Ossian (horse)

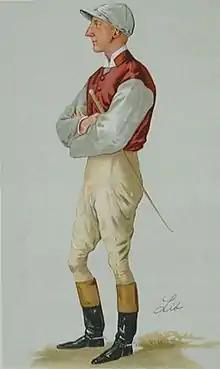
John Watts, who rode Ossian to victory in the St Leger

On 12 September Ossian, ridden by Watts, was one of nine three-year-olds to contest the 108th running of the £4,725 St Leger over furlongs at Doncaster Racecourse and started at odds of 9/1. Lord Ellesmere's Highland Chief (second in the Derby) started 5/2 favourite ahead of Royal Angus, with the other fancied runners included Elzevir (Royal Hunt Cup), Ladislas and The Prince. Ossian started well and then settled in second place behind his stablemate Cecil Craven who was acting as a pacemaker. Cecil Craven dropped back with five furlongs left to run and Ossian entered the straight with a clear advantage over Chislehurst and Highland Chief with the rest of the runners struggling to stay in contention. Chislehurst briefly looked likely to mount a serious challenge, but Ossian drew away inside the final furlong to win by three lengths. Highland Chief came home lame in third with long gaps back to the other finishers.